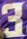
Number: 3